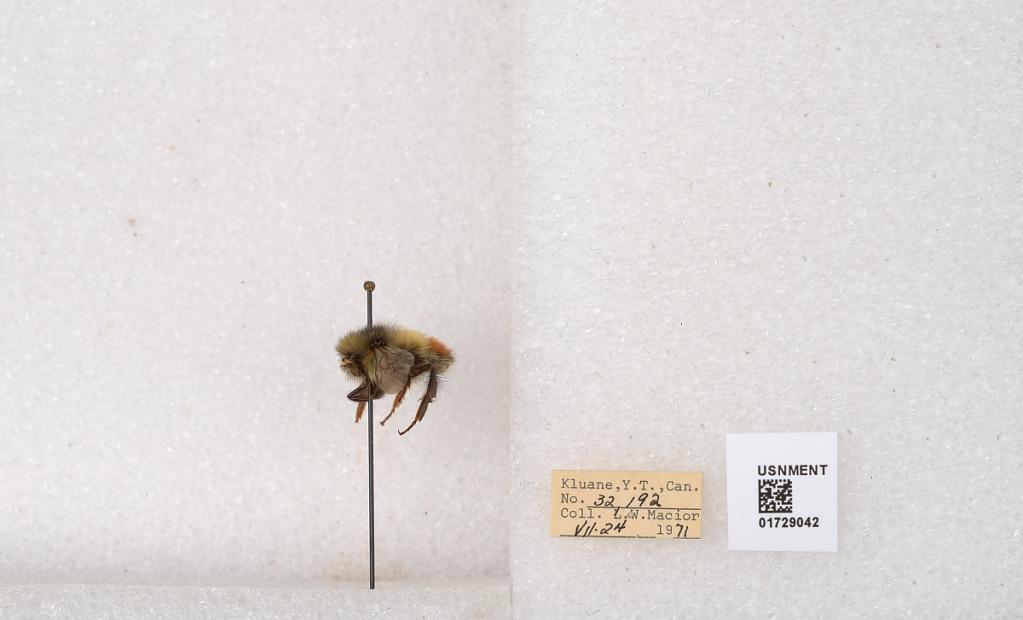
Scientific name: Bombus flavifrons Cresson
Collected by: L. Macior
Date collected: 1971-7-24
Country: Canada
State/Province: Yukon Territory
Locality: Kluane National Park and Reserve
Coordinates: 60.7493, -139.504